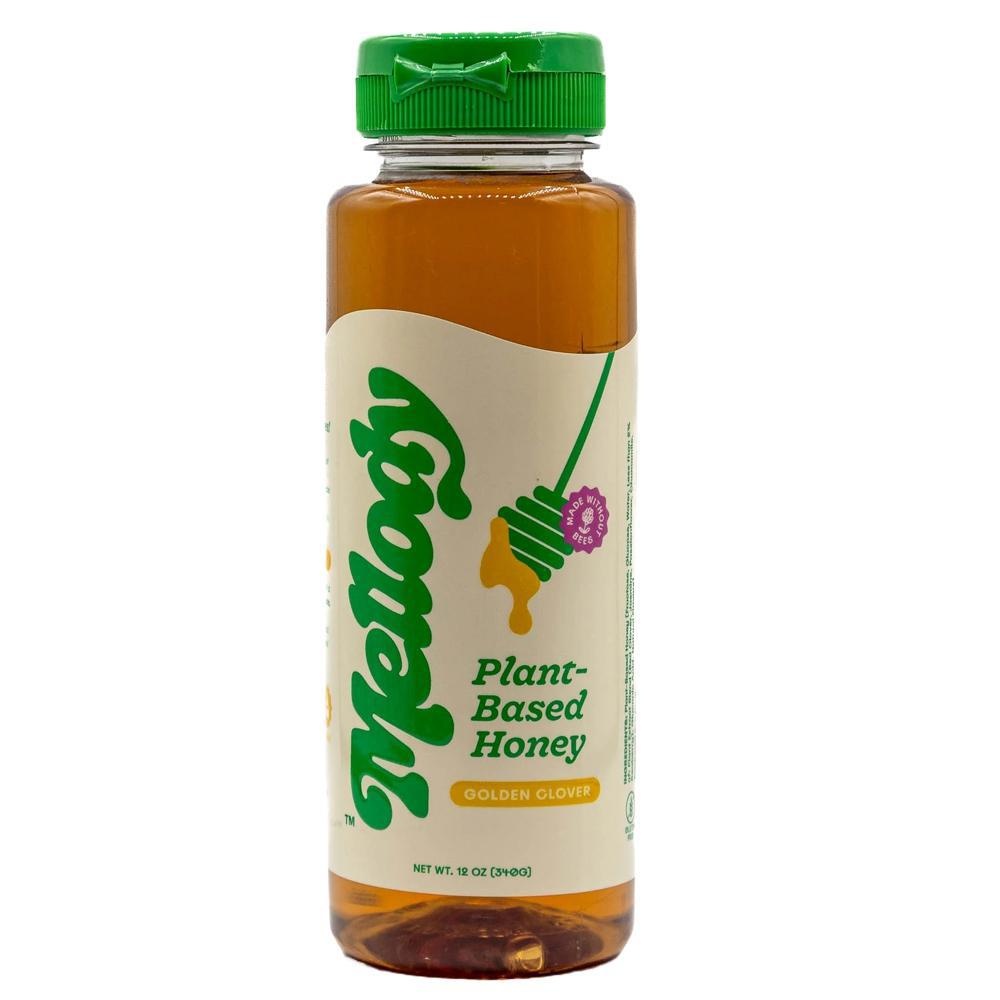
Mellody - 'Golden Clover' Plant-Based Honey (12OZ)
Brand: The Epicurean Trader
Category: Food, Beverages & Tobacco > Food Items > Condiments & Sauces > Honey